Pope Soter

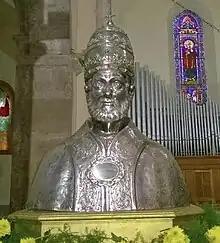
Modern bust of Pope Soter, from Fondi, with anachronistic papal tiara

Pope Soter was the bishop of Rome from 167 to his death in 174. According to the "Annuario Pontificio", the dates may have ranged from 162–168 to 170–177. He was born in Fundi, in the Lazio region of Italy. Soter is known for declaring that marriage was valid only as a sacrament blessed by a priest and also for formally inaugurating Easter as an annual festival in Rome. His name, from Greek Σωτήριος from σωτήρ "saviour", would be his baptismal name, as his lifetime predates the tradition of adopting papal names.